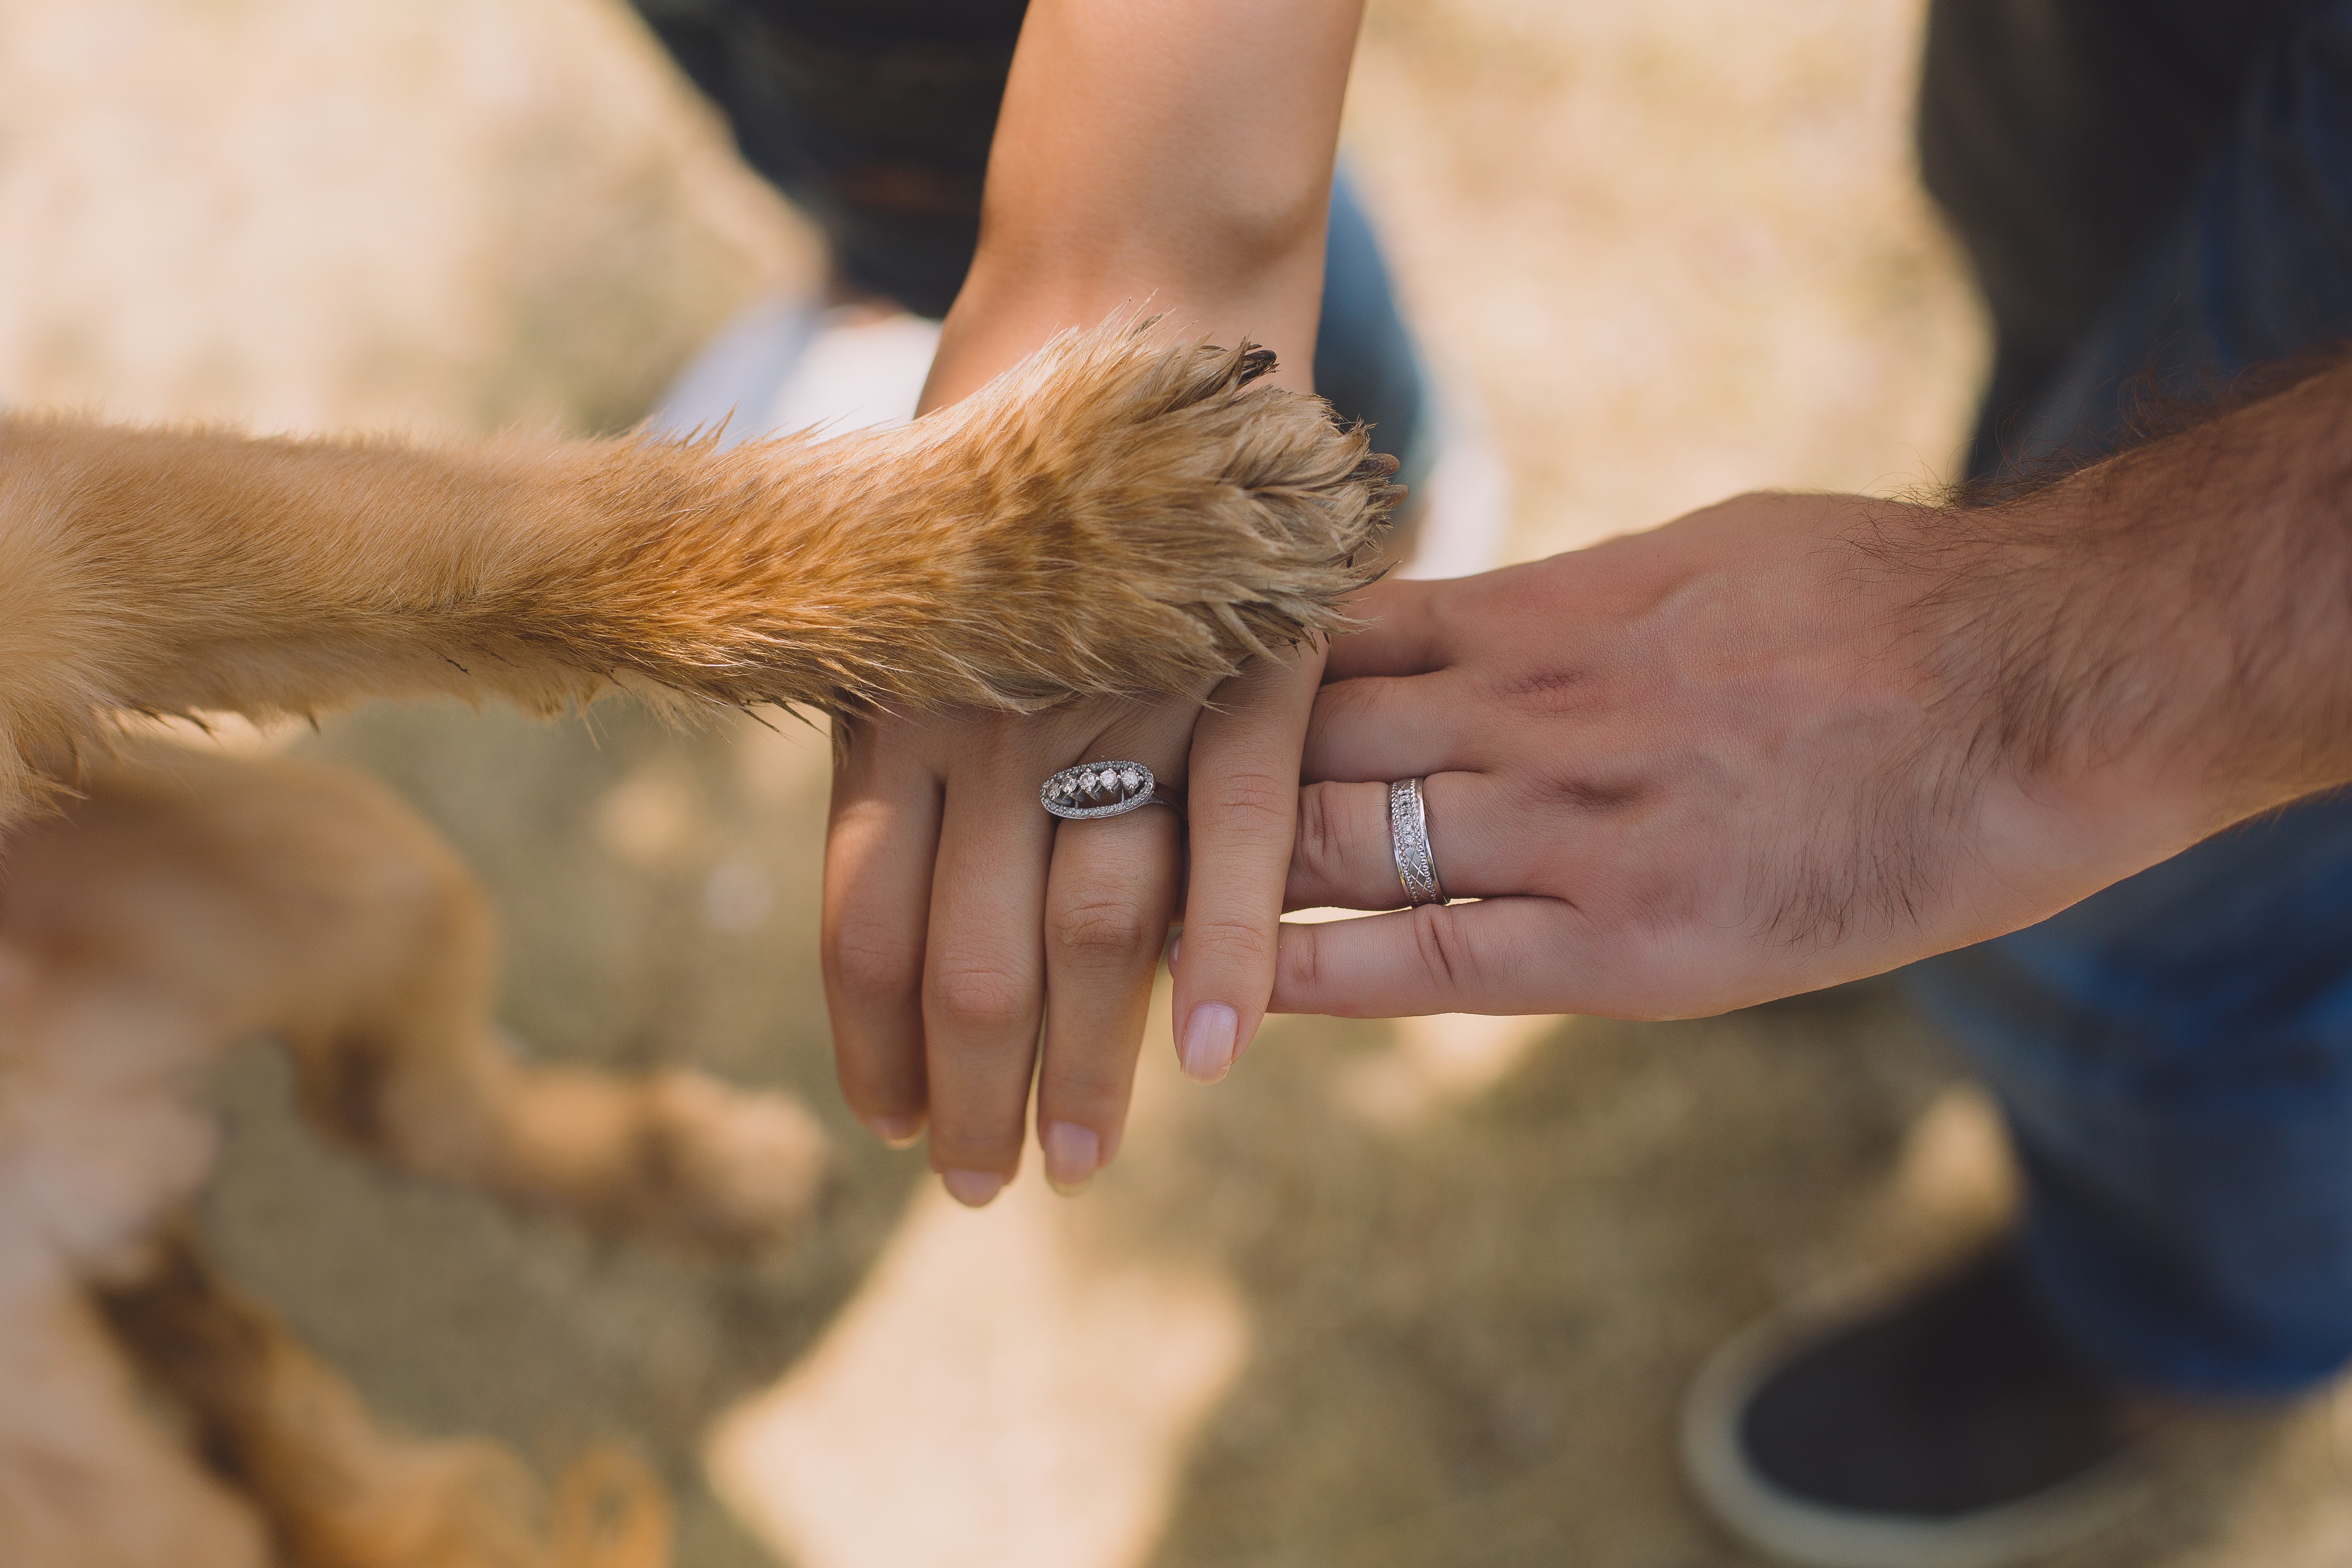
hand, fur, finger, nail, snout